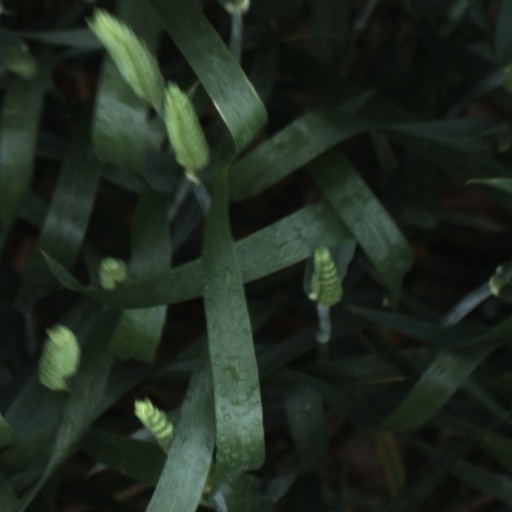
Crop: wheat